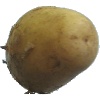
Label: Potato White 1